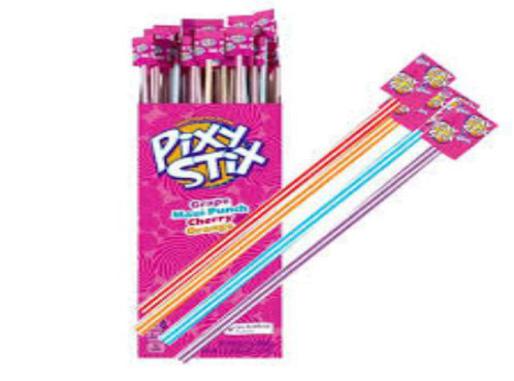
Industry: Leisure